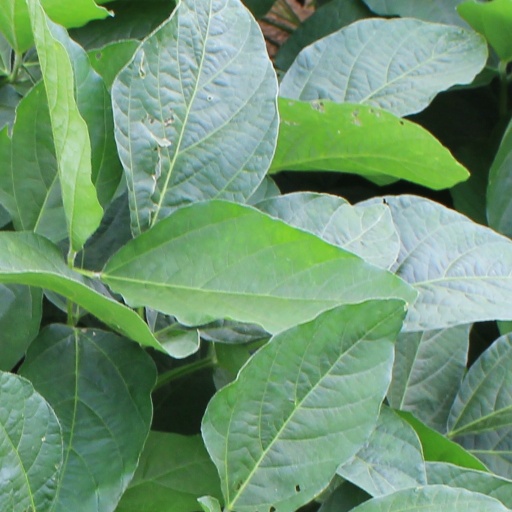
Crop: soybean